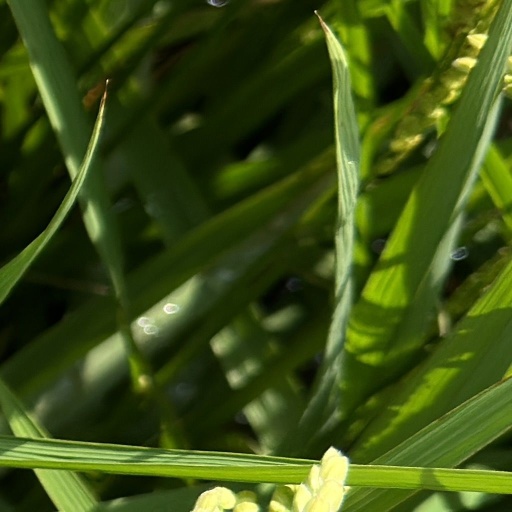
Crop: rice